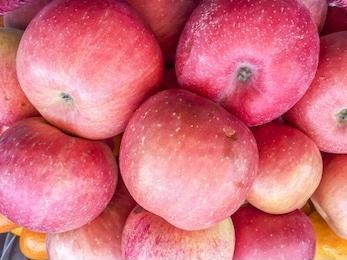
Label: apple